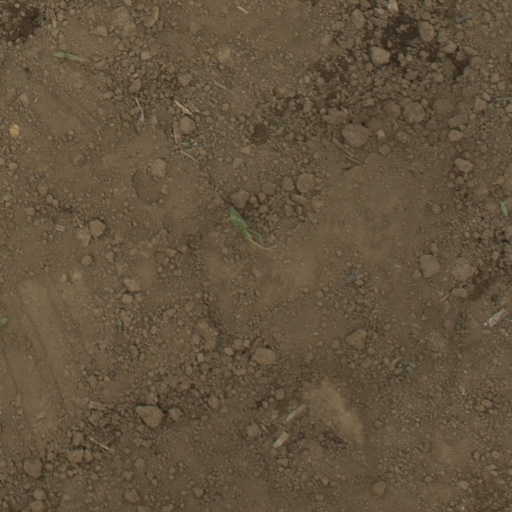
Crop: Jerusalem artichoke